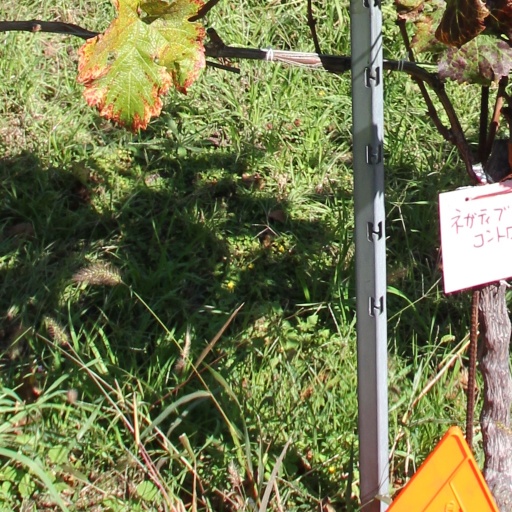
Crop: grape